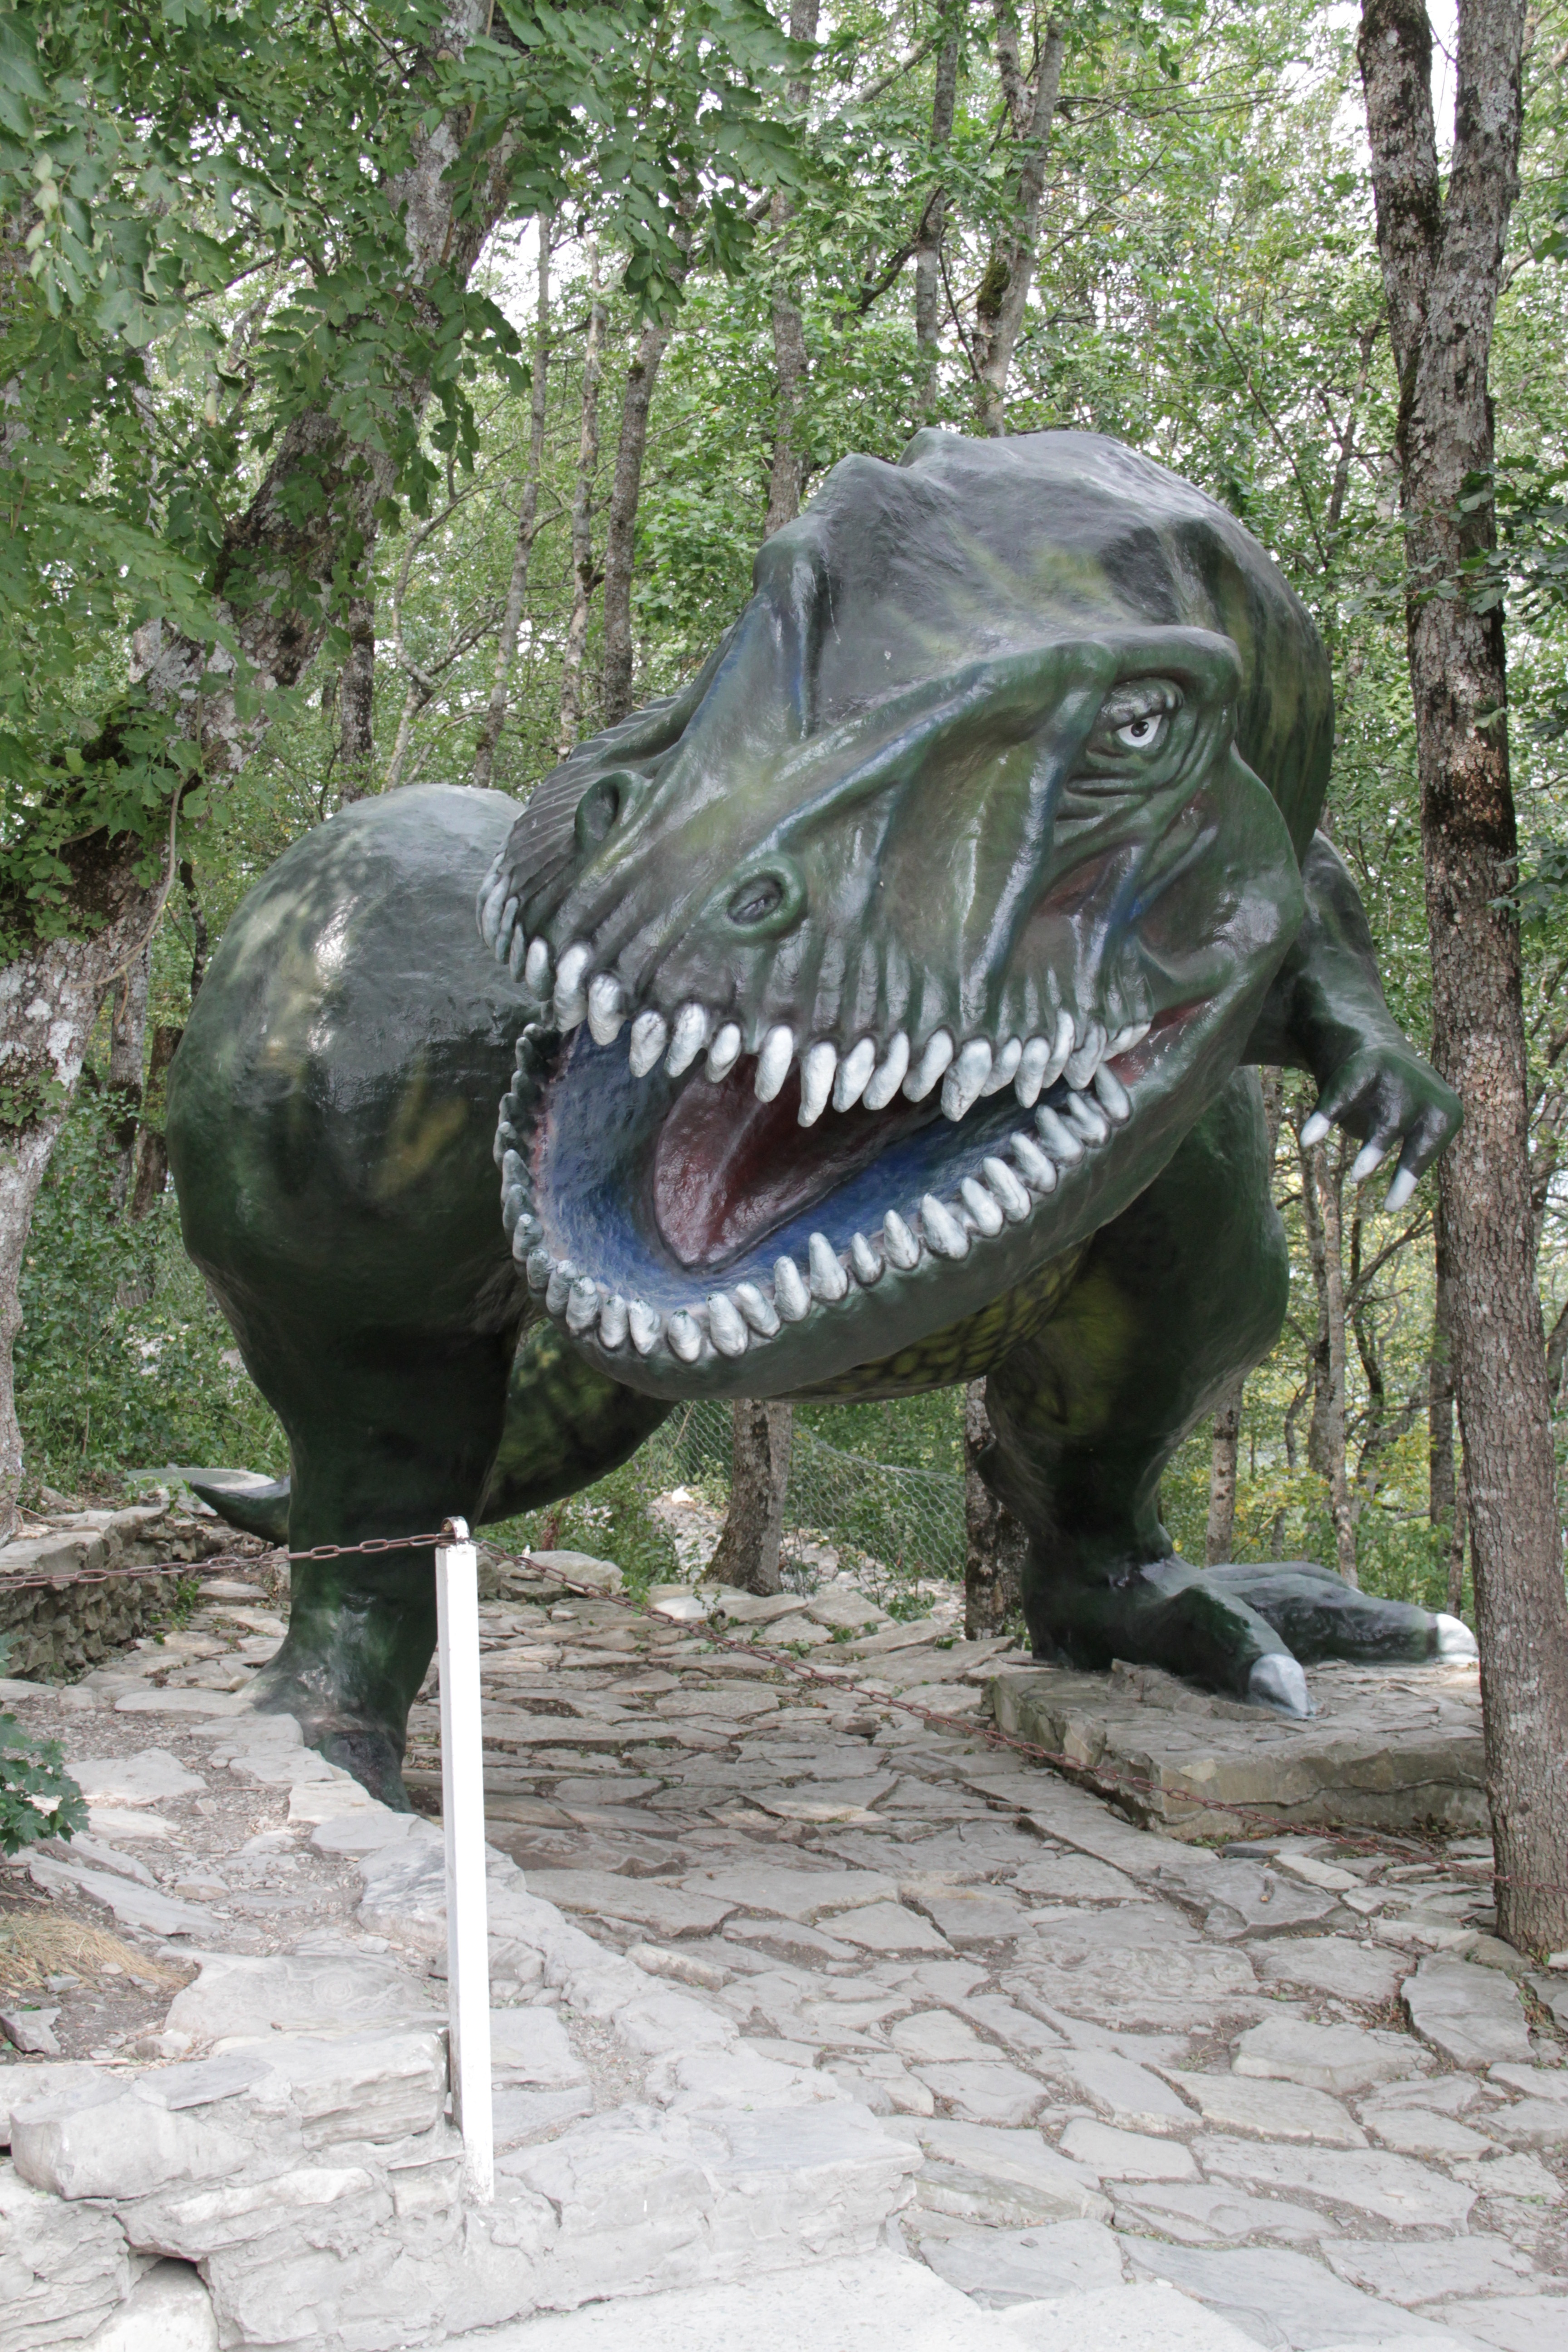
monument, statue, park, reptile, sculpture, art, dinosaur, tyrannosaurus